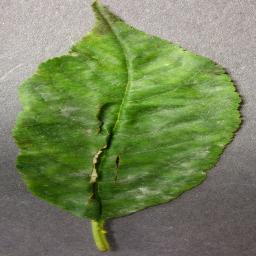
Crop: cherry
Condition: (including_sour)_powdery_mildew